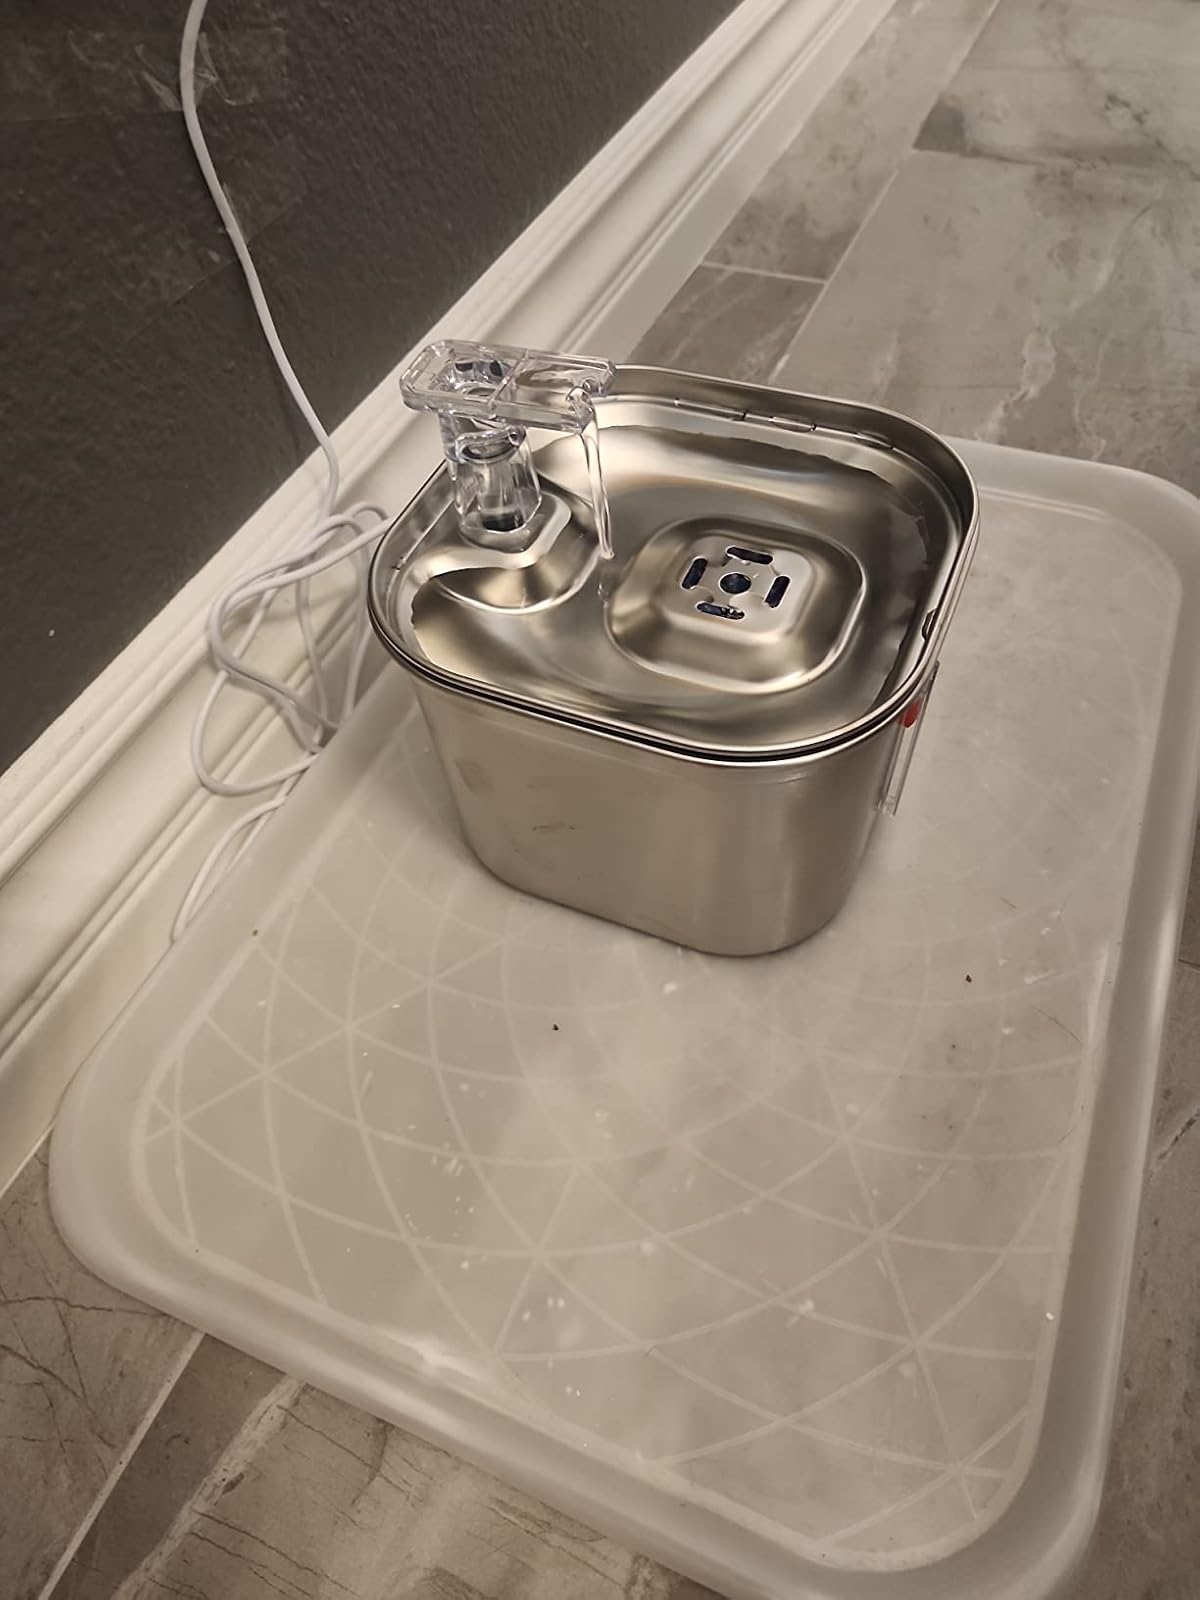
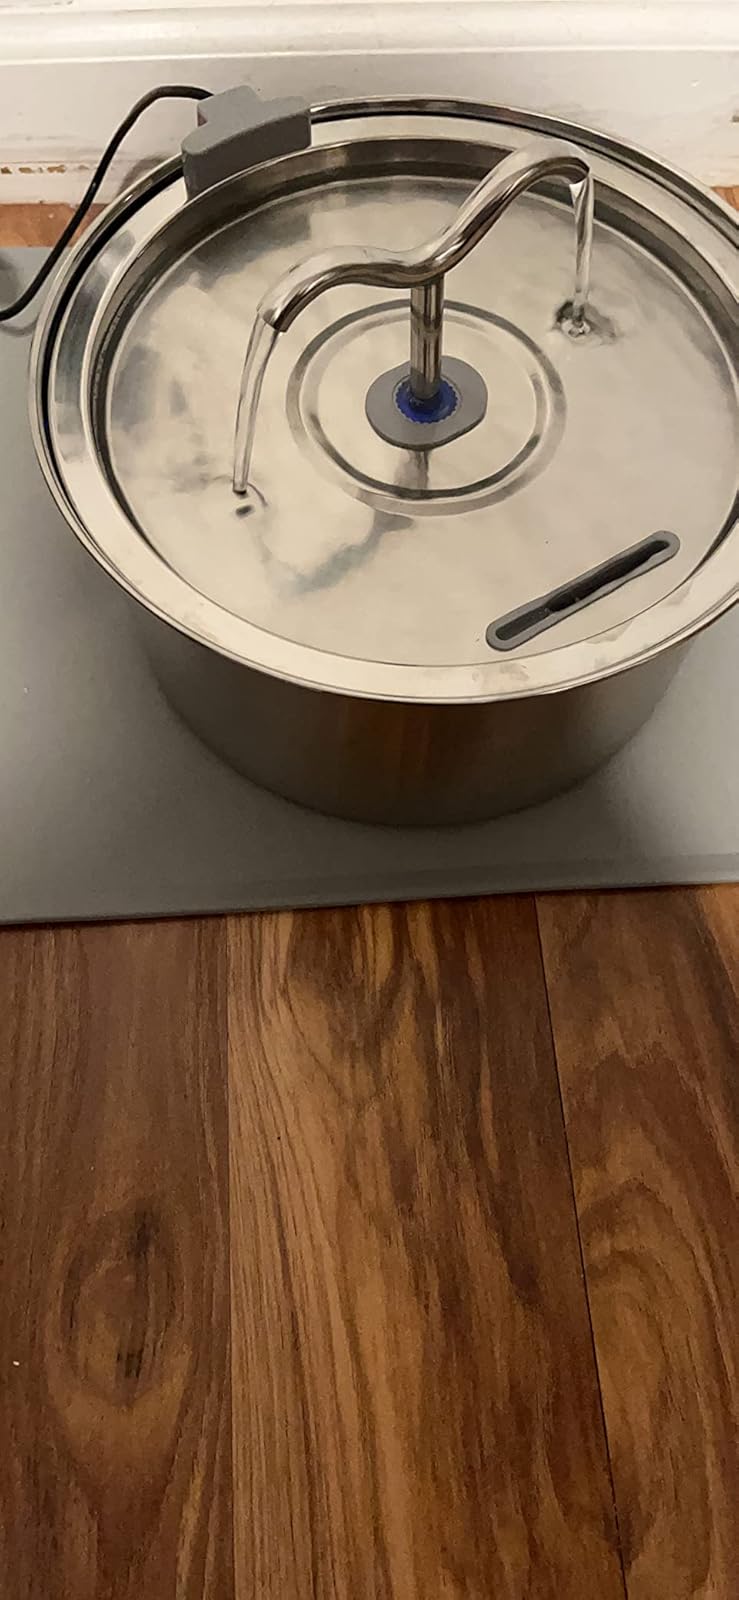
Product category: items_bowl
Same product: no